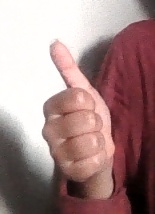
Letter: aleff